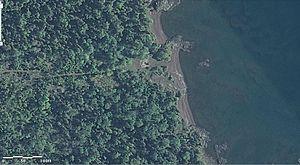
La base de lancement de Keweenaw était une base de lancement isolée située sur la péninsule de Keweenaw dans l'état du Michigan, aux États-Unis. Elle a été utilisée entre 1964 et 1971 pour le lancement de fusées-sondes pour la collecte des données météorologiques.